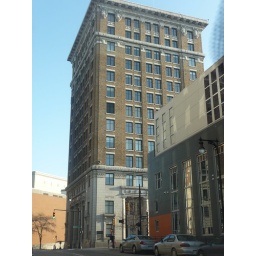
Built as The Grand Rapids Savings Bank building in 1916. Now it houses high end condos.